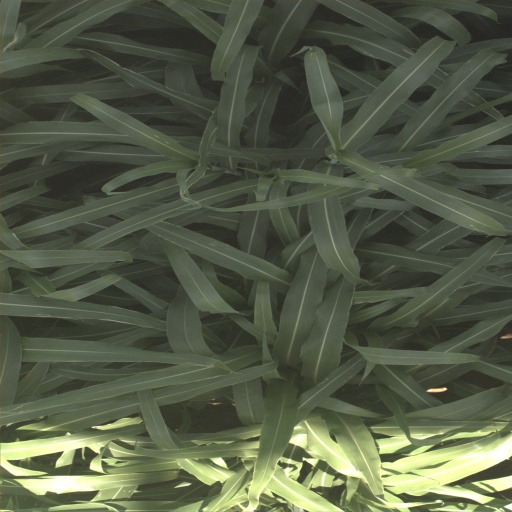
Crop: sorghum